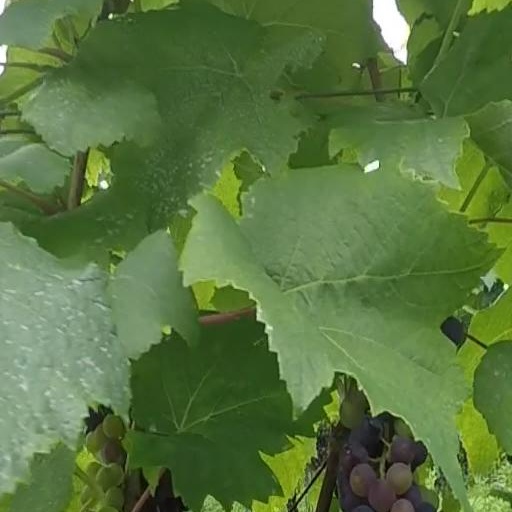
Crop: grape